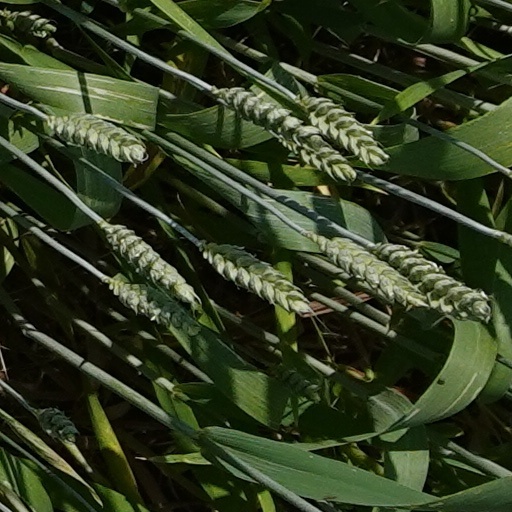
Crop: wheat